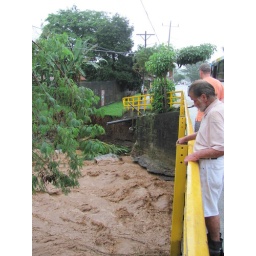
Jaco. Brown water out the river mouths and all along the coast, retaiing walls peeling back, reiverbanks eroding under buildings...